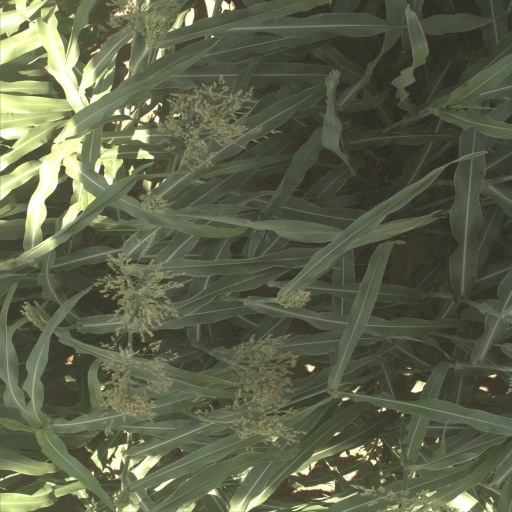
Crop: sorghum